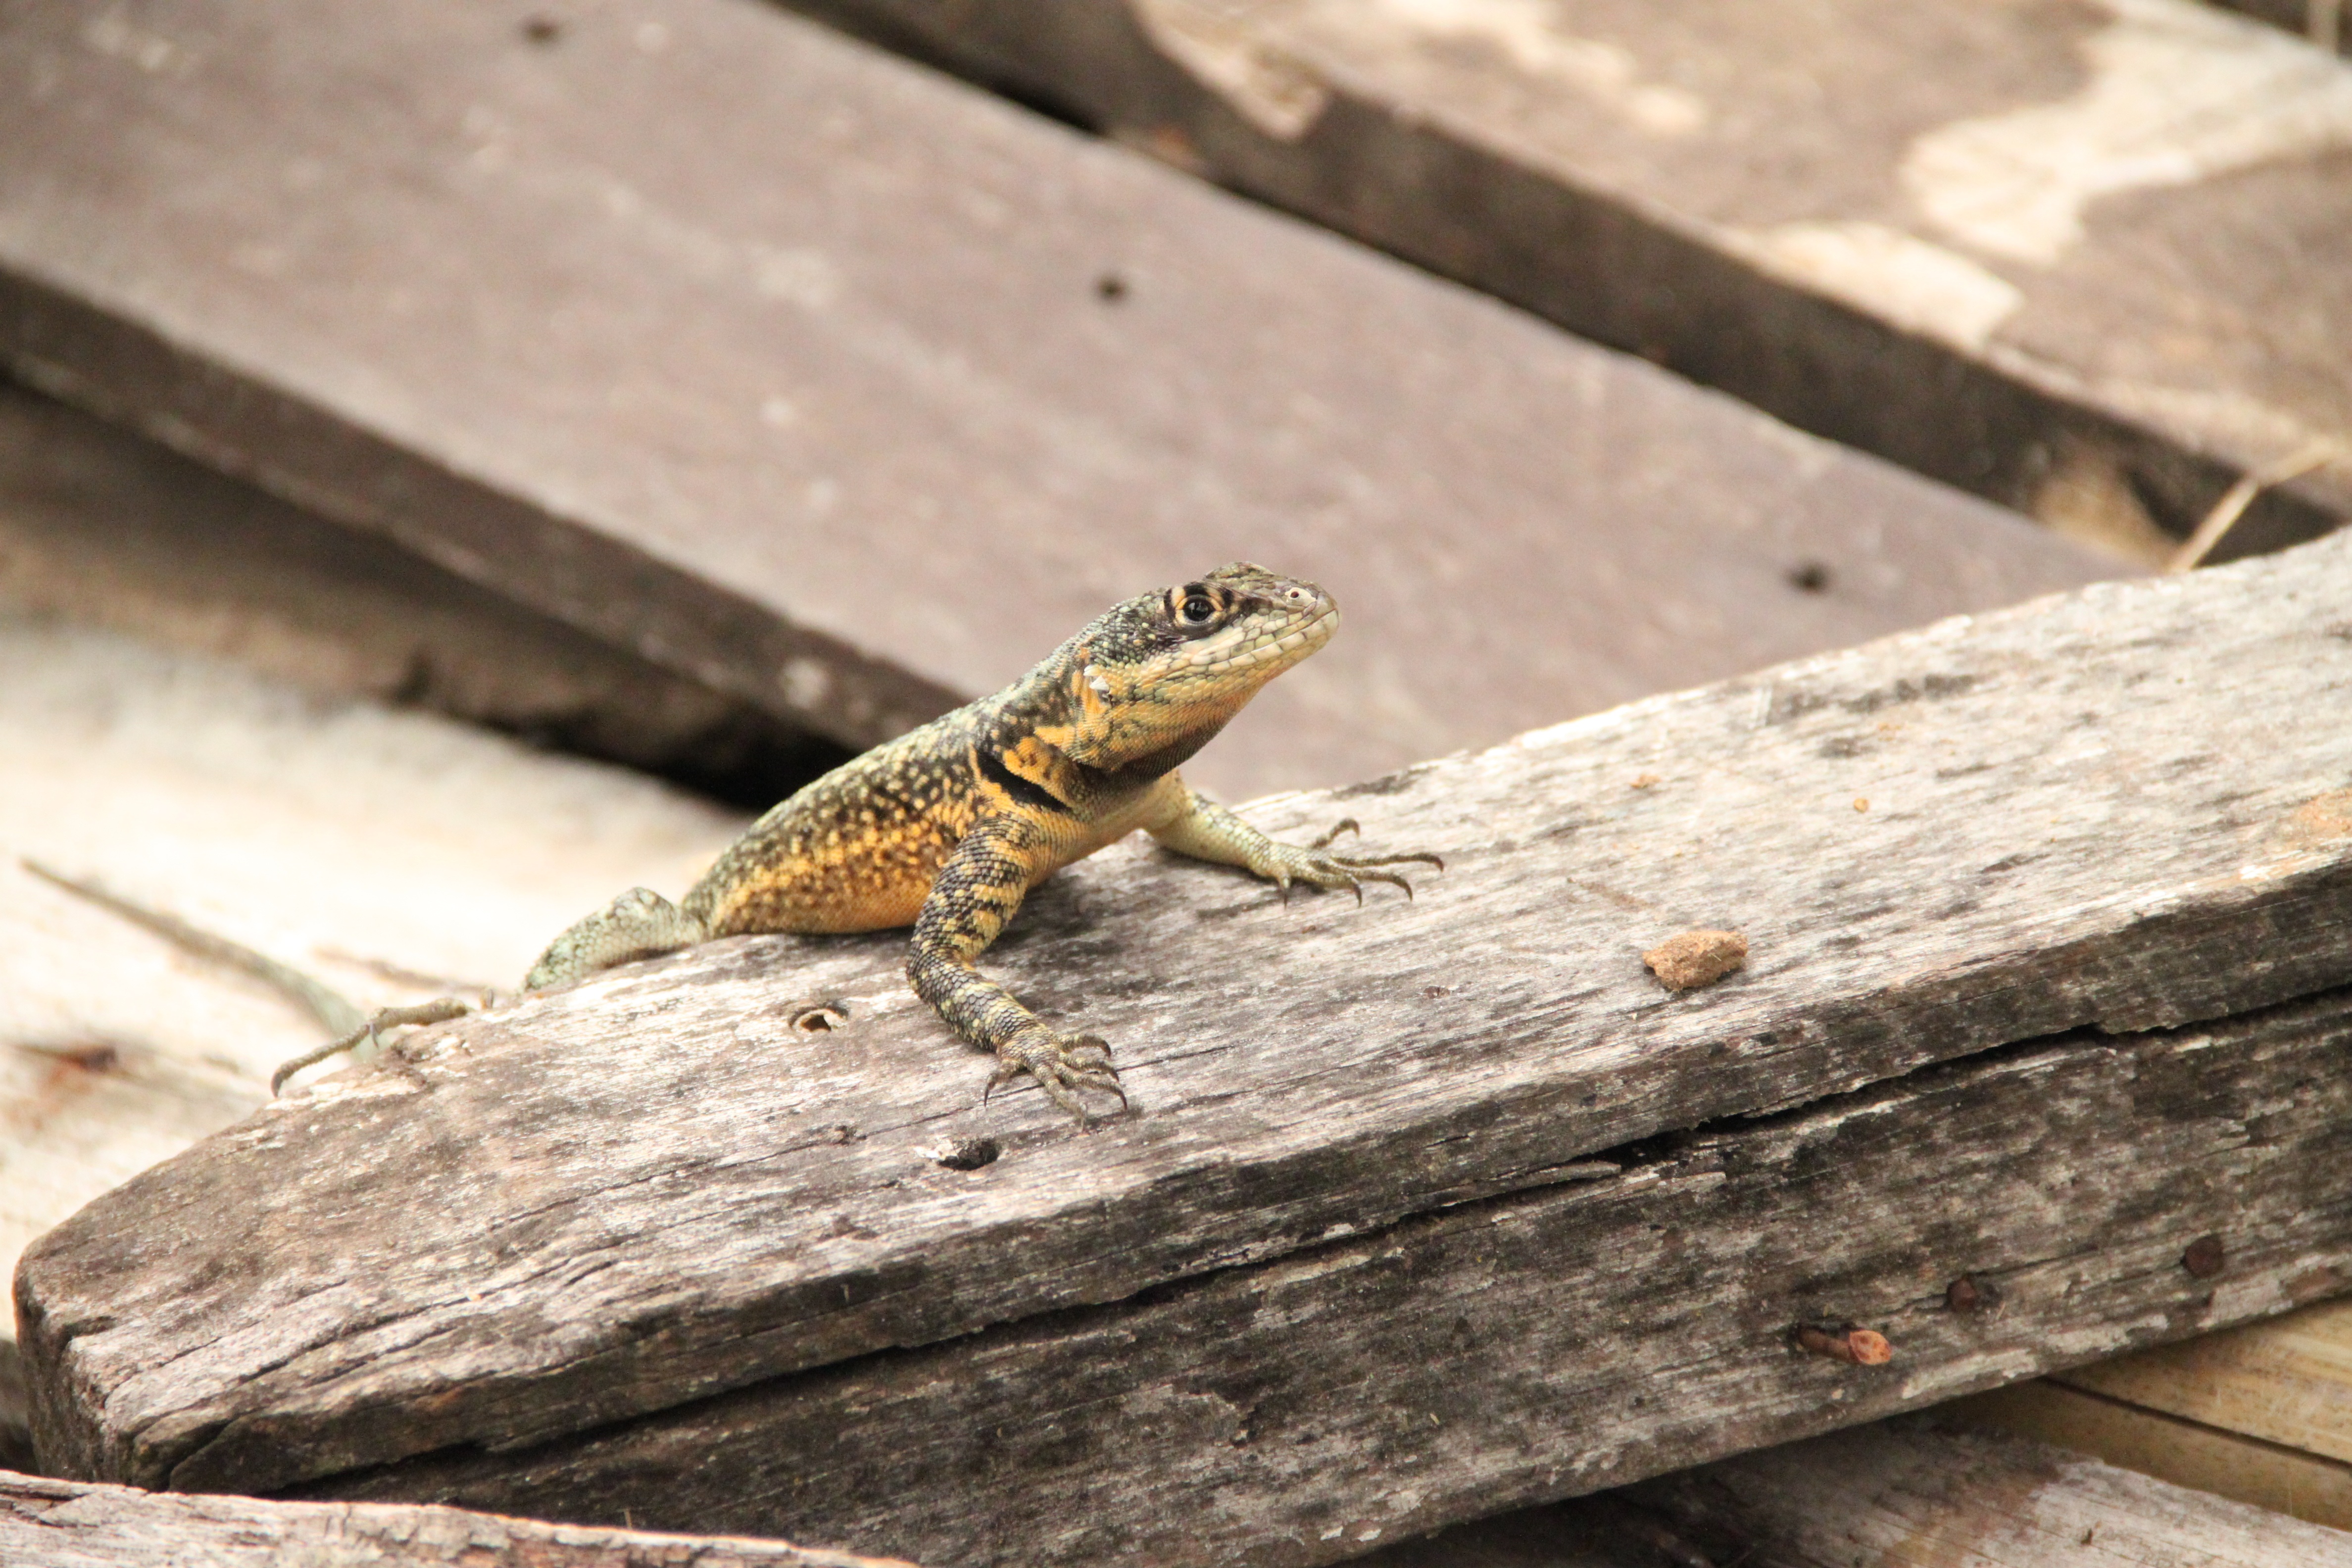
wood, wildlife, reptile, fauna, lizard, vertebrate, salamander, lacerta, agamidae, dactyloidae, scaled reptile, lacertidae